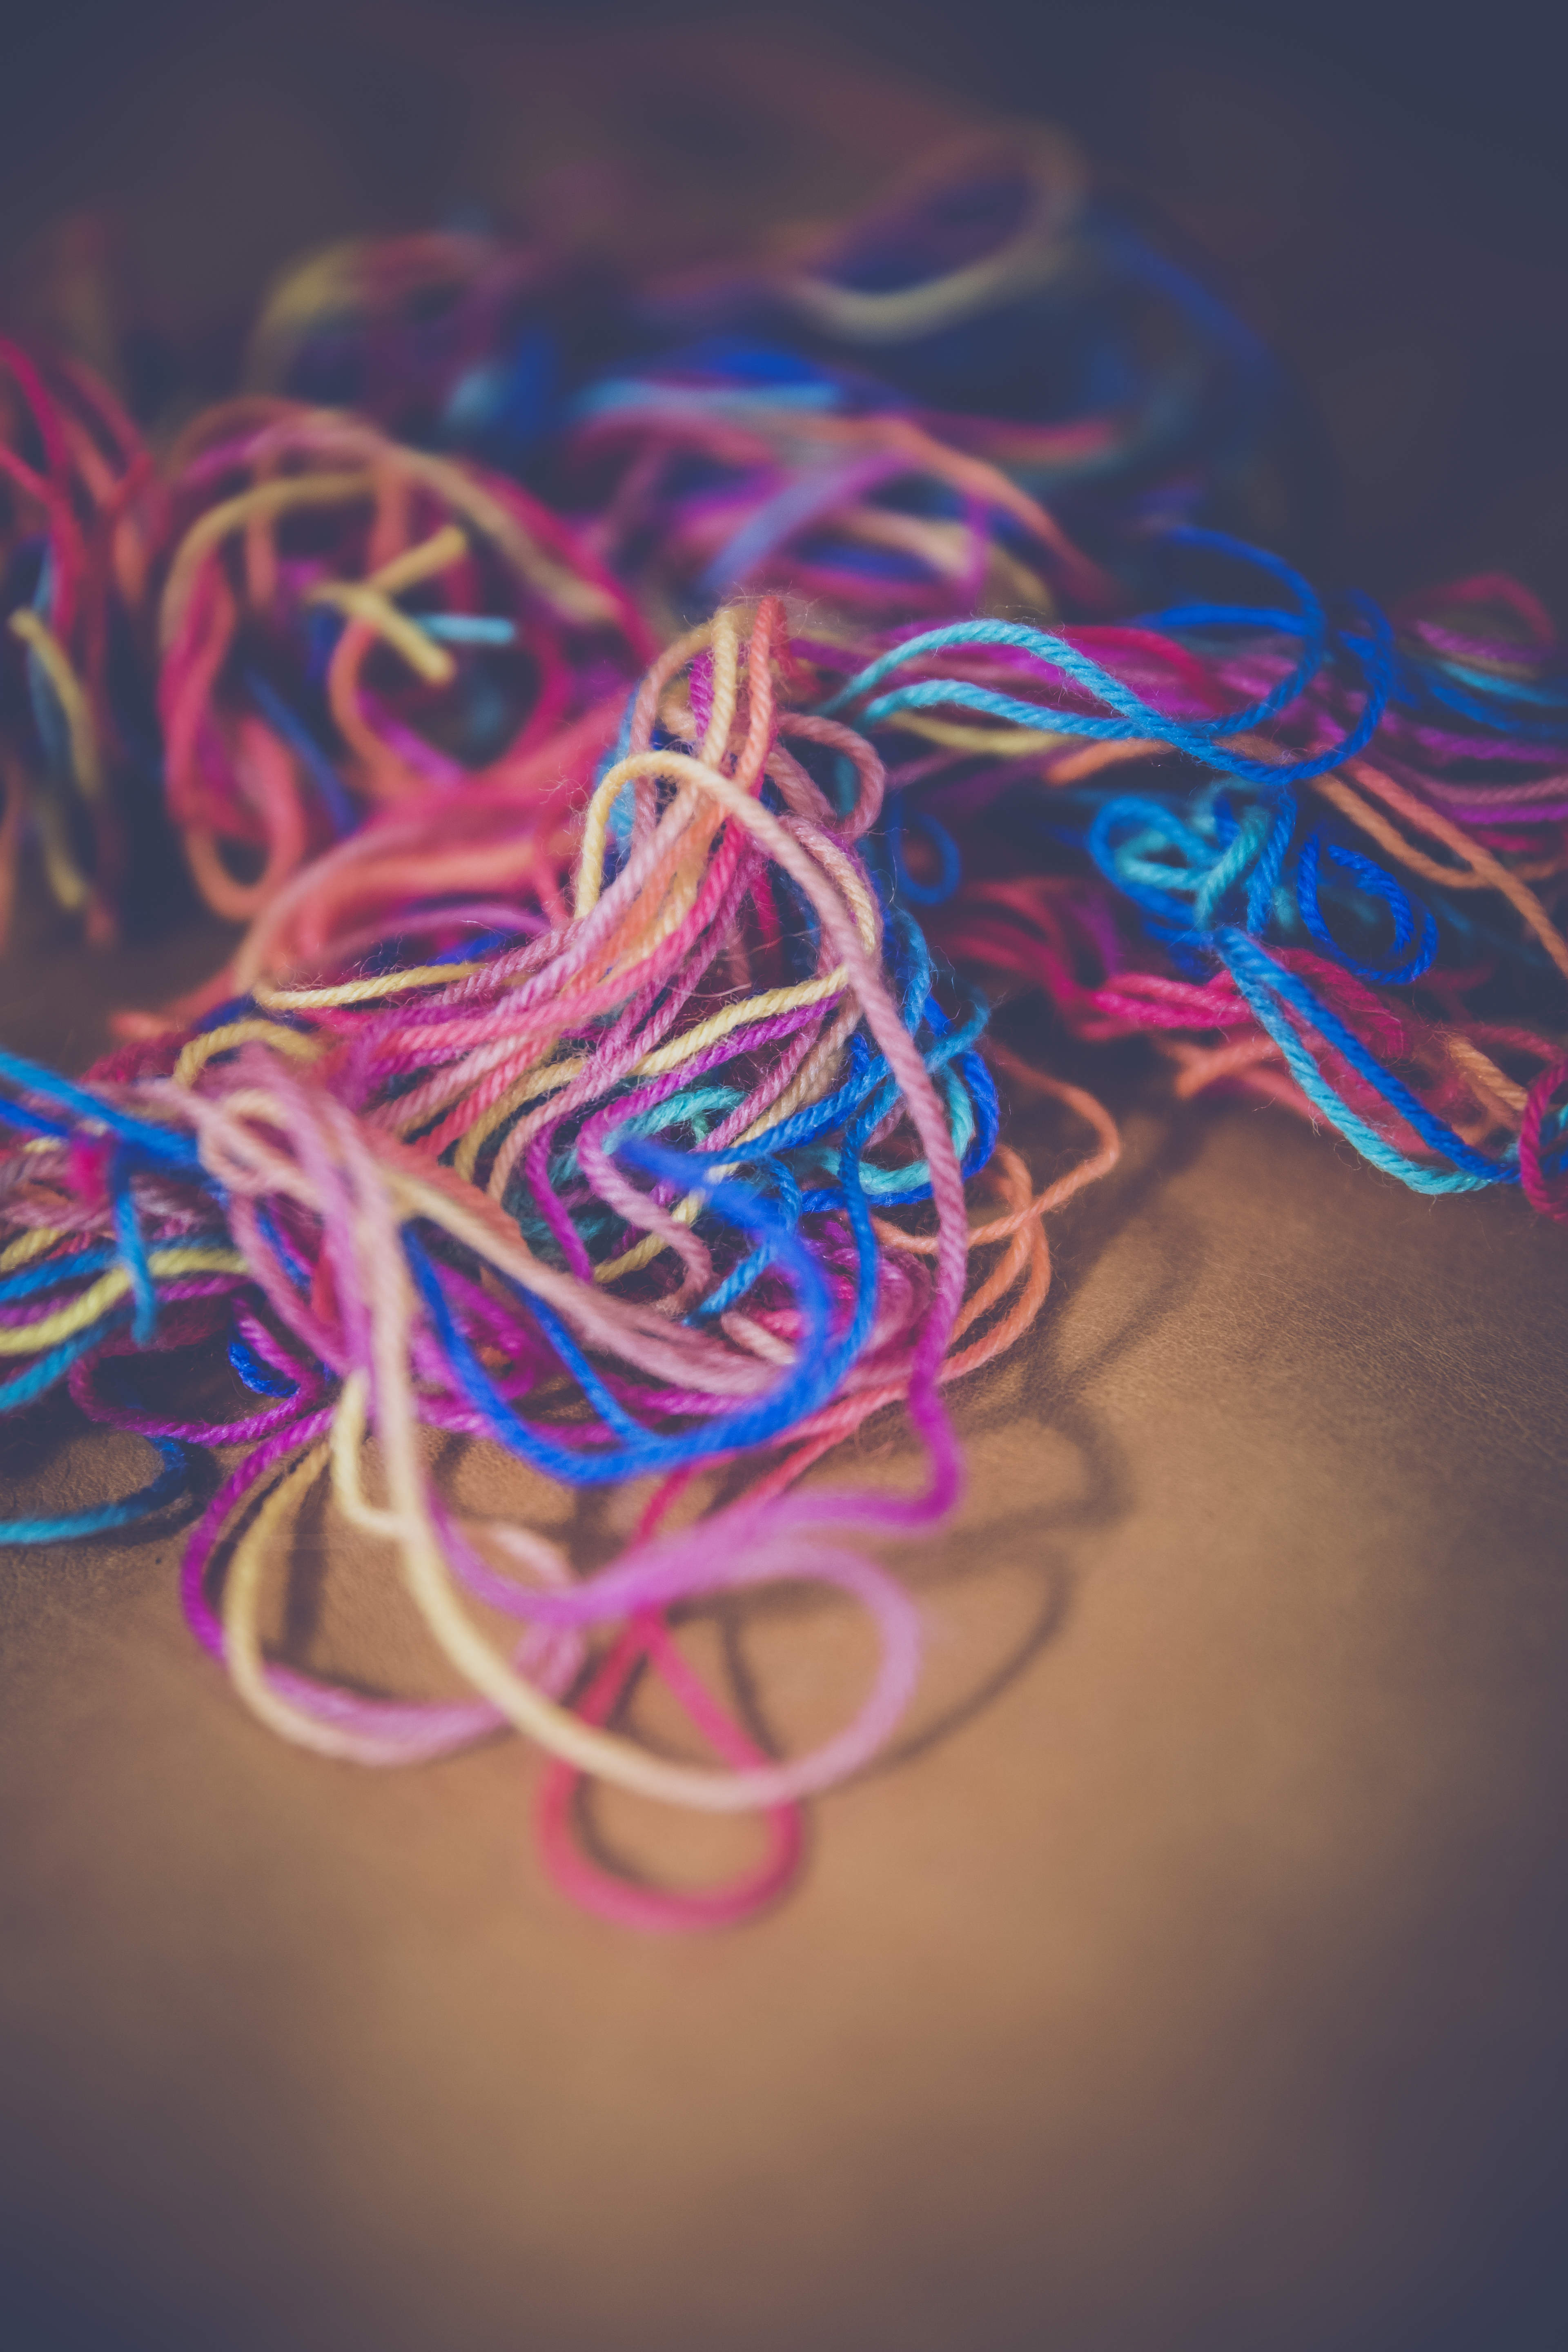
light, string, flower, petal, line, red, colourful, color, blue, colorful, pink, yarn, wool, circle, close up, art, organ, macro photography, fractal art